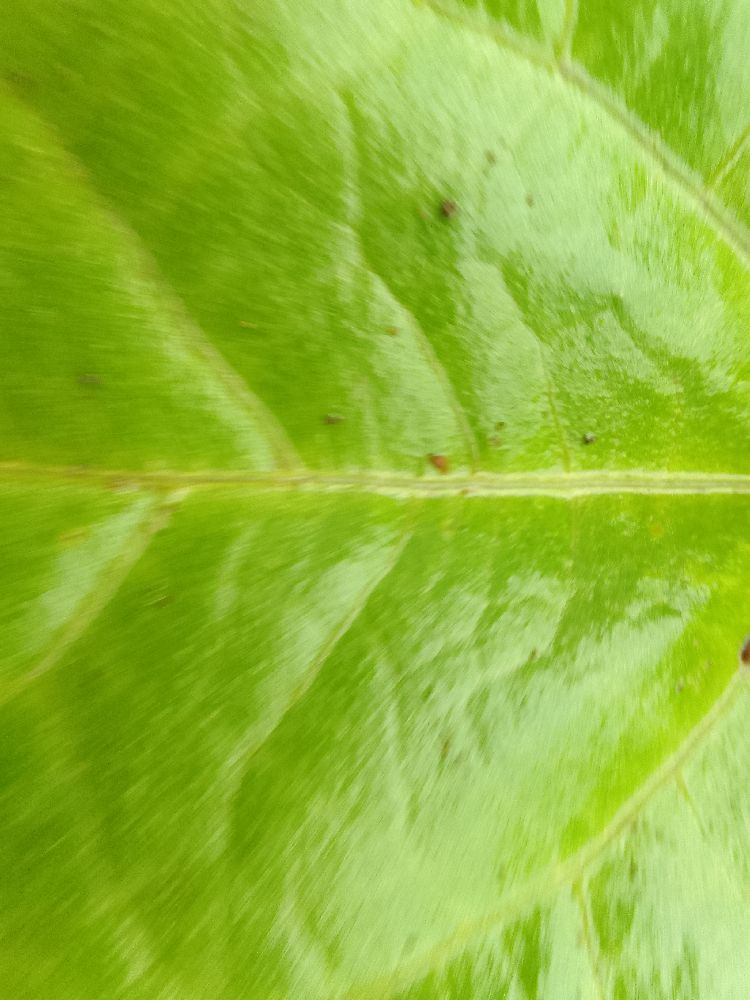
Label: healthy